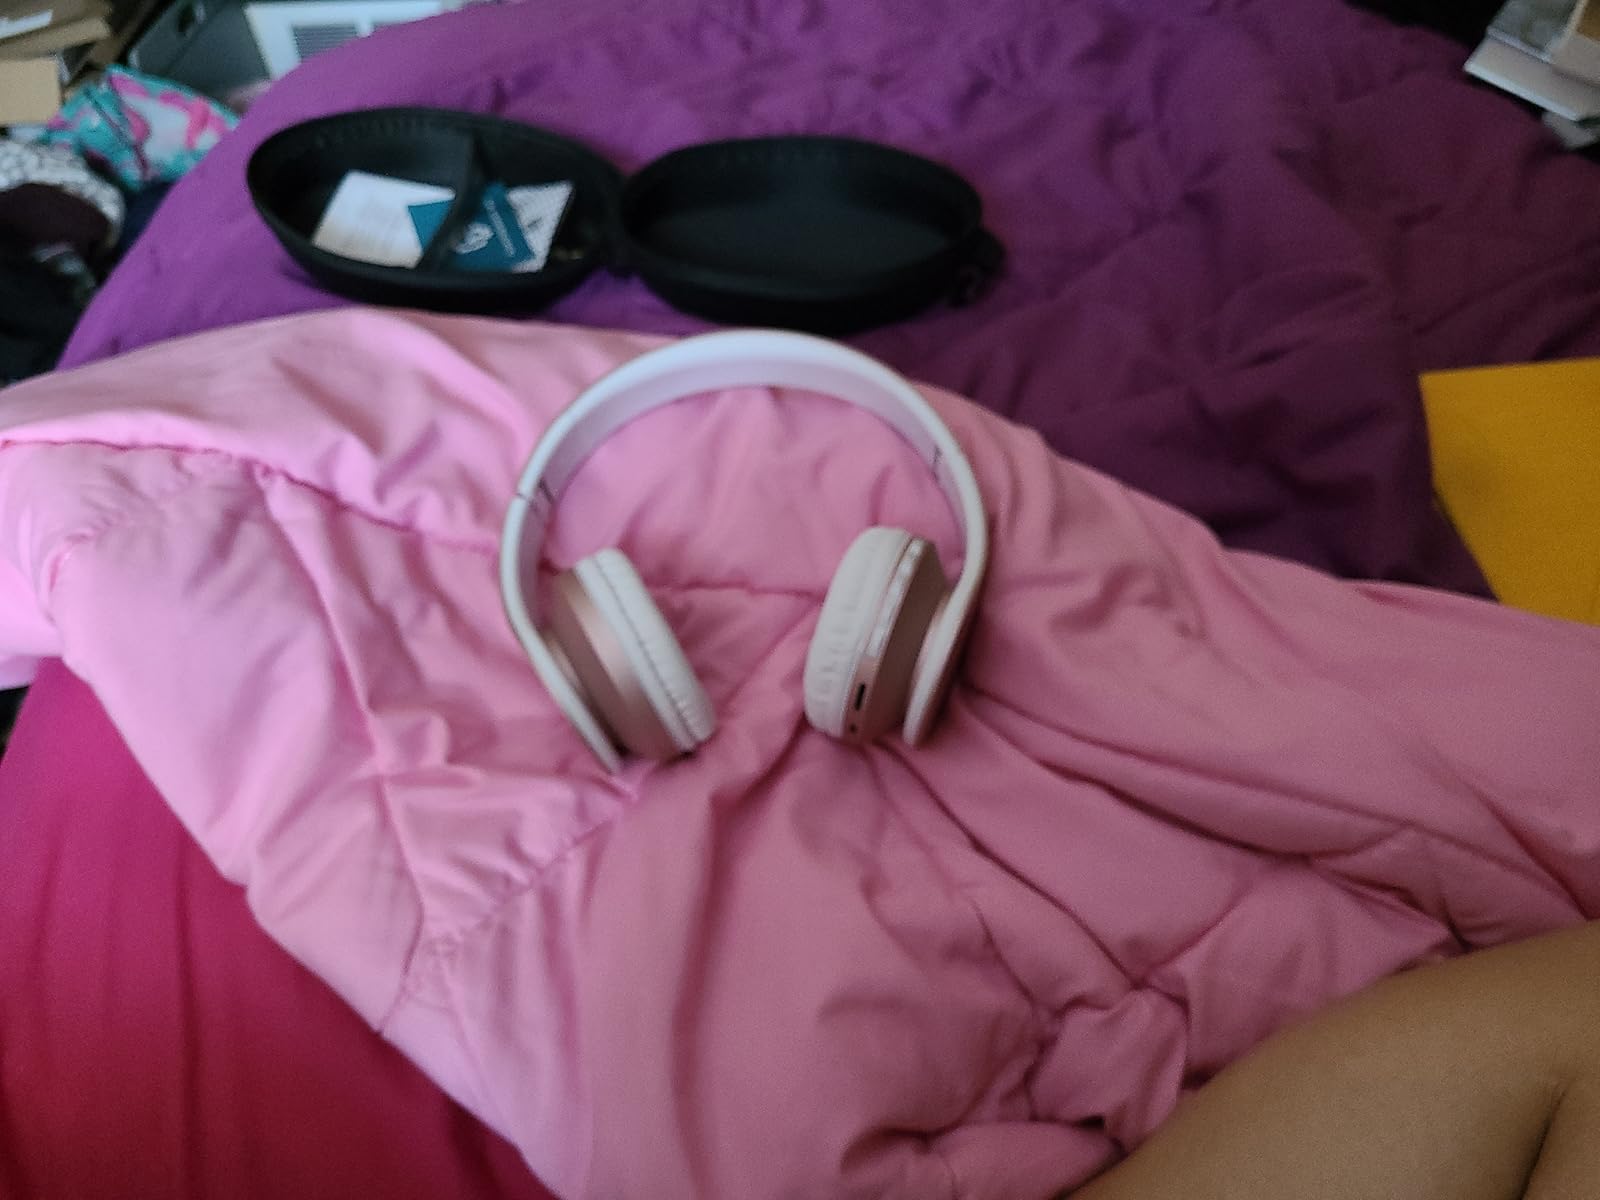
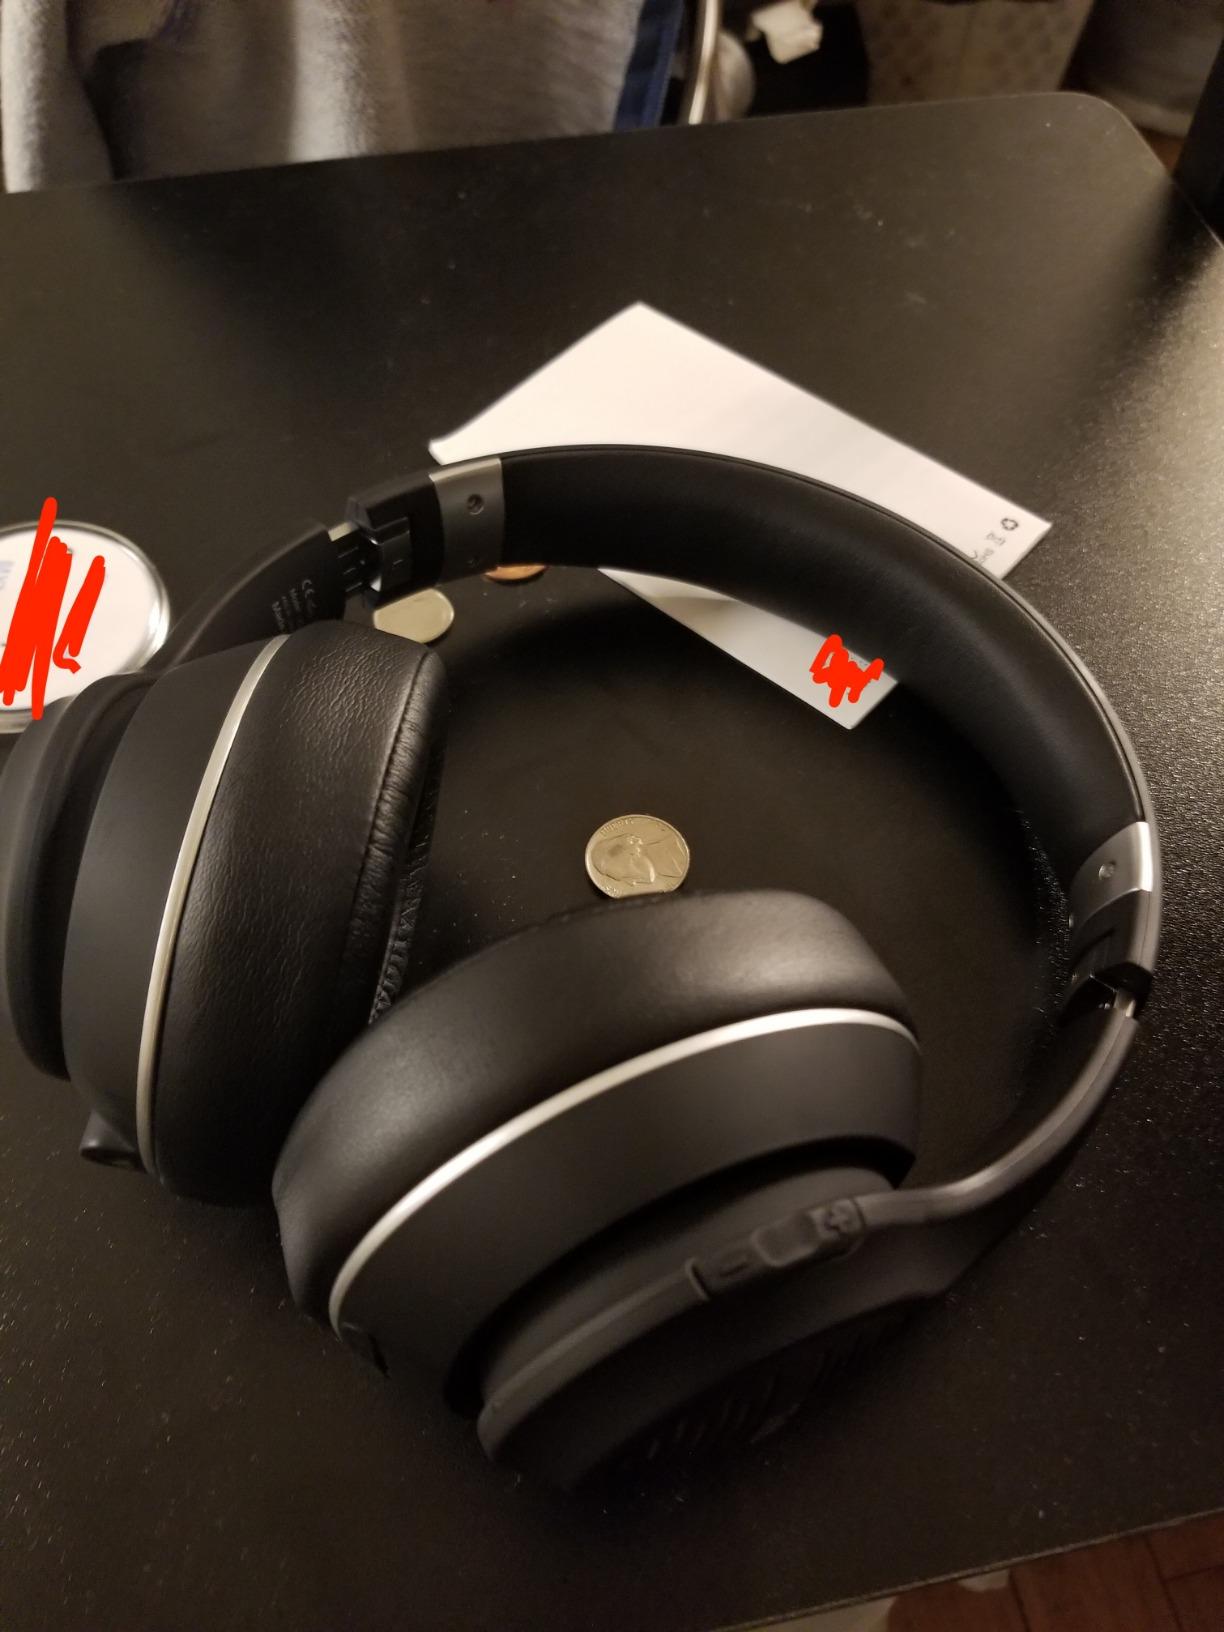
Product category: headphones
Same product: no